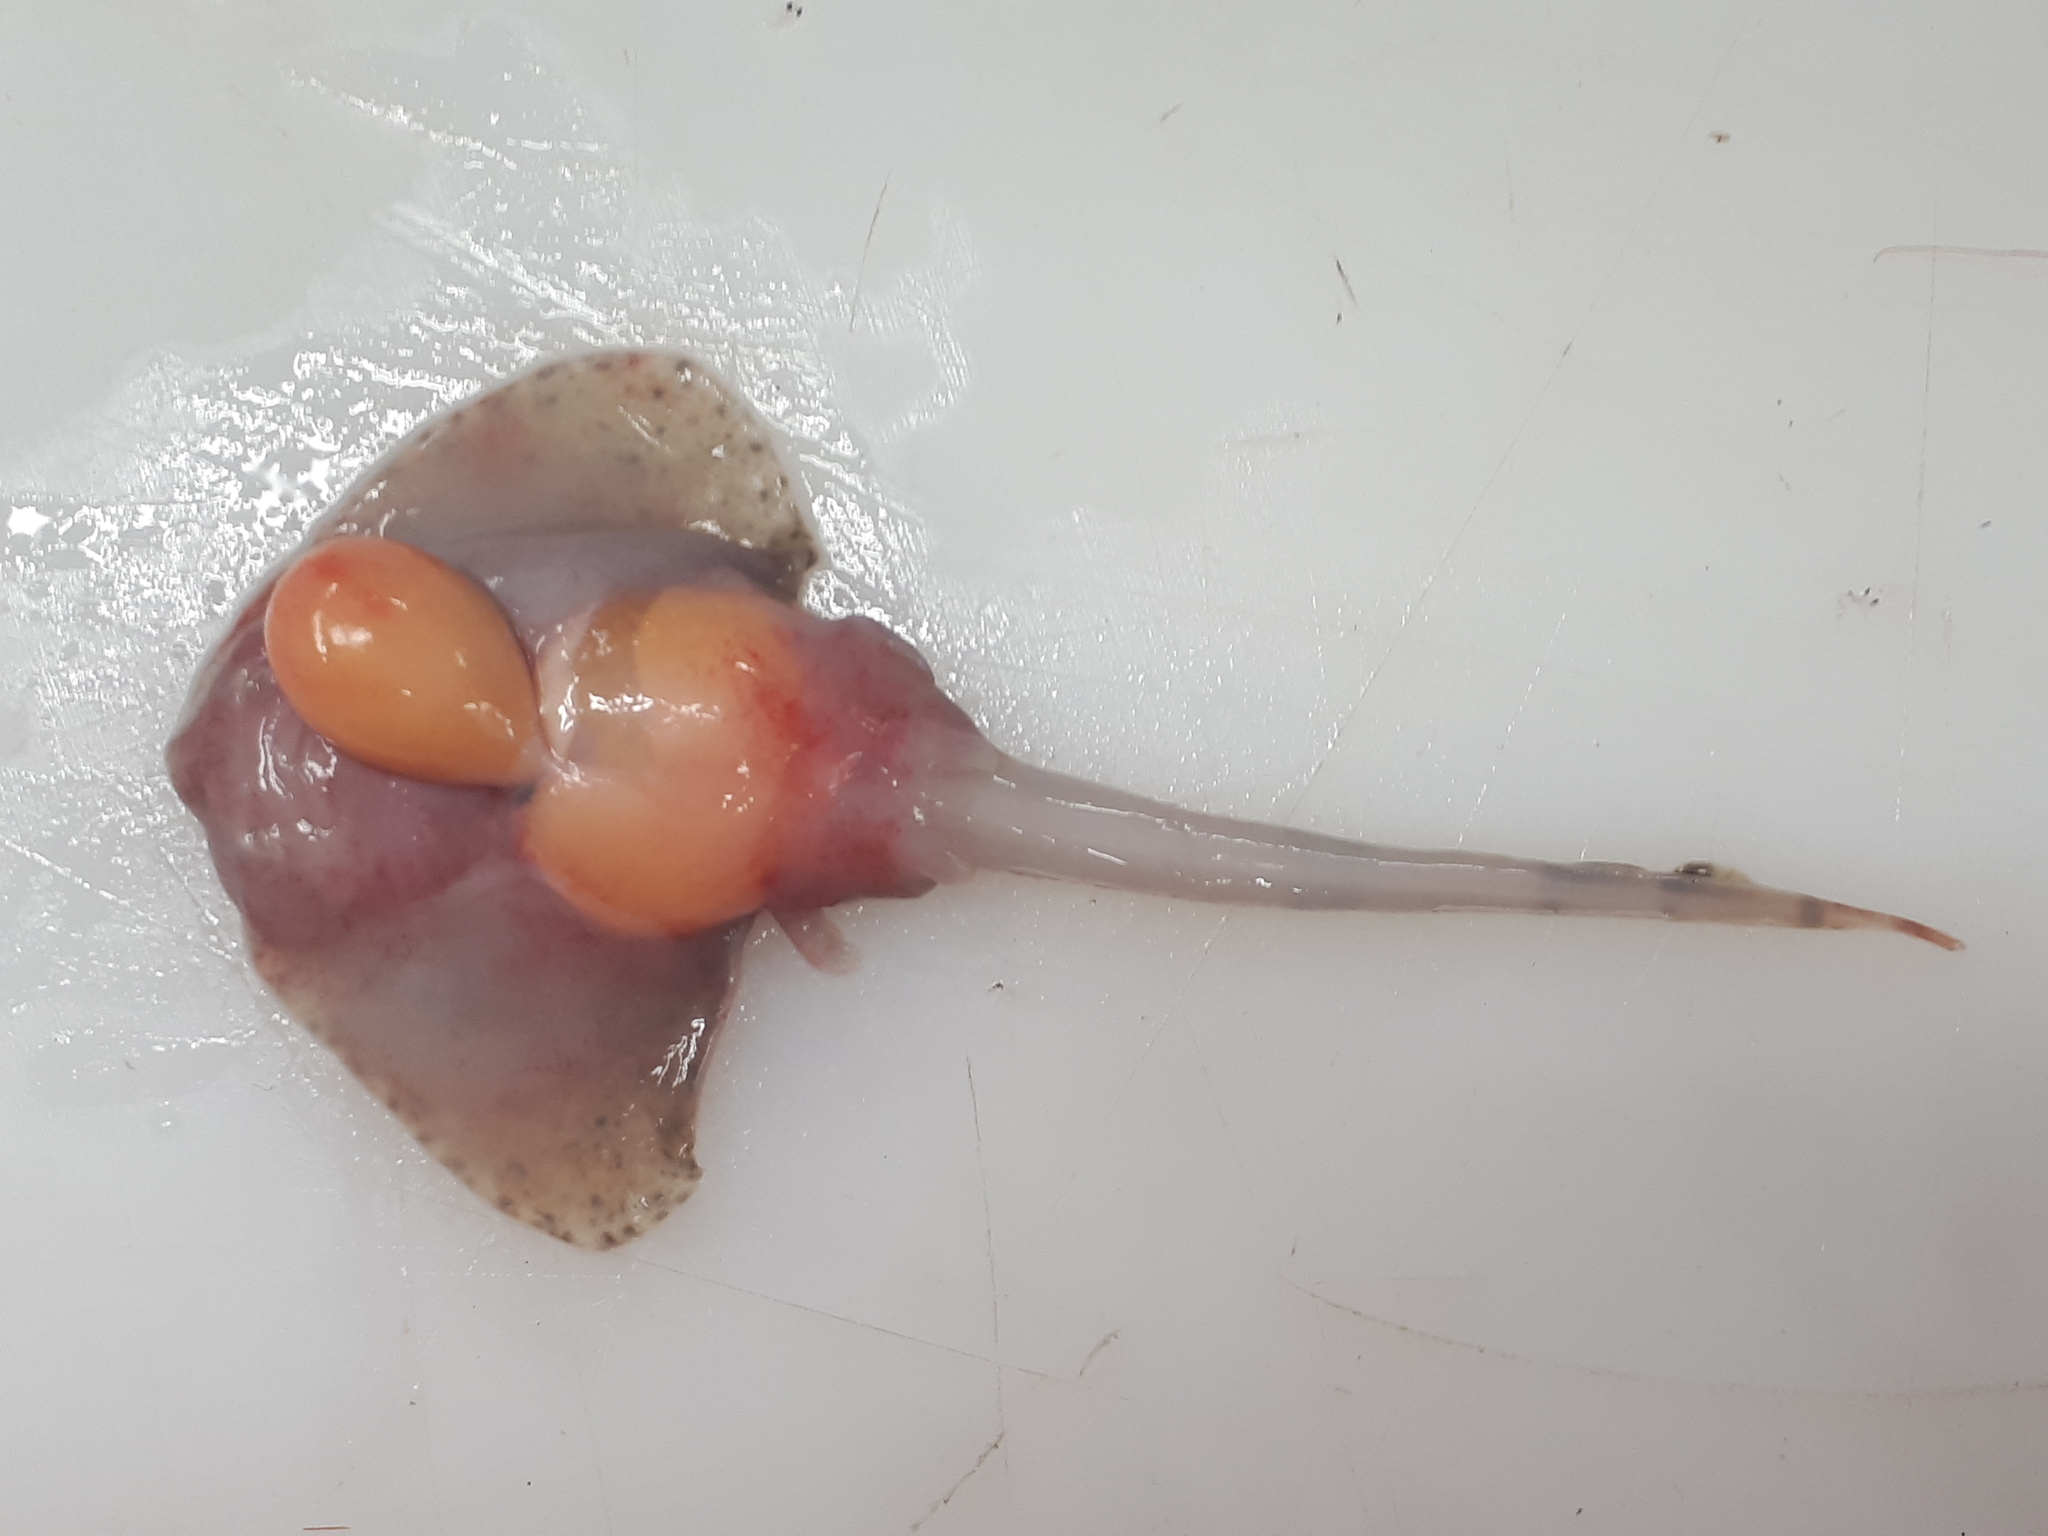
fish (species not among the labelled classes)